Bangle

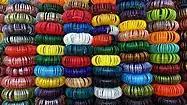

Bangles are circular in shape, and, unlike other bracelets, are not flexible. The word is derived from Hindi (glass). They are made of numerous precious as well as non-precious materials such as gold, silver, platinum, glass, wood, ferrous metals, plastic, etc. Bangles made from sea shell, which are white colour, are worn by married Bengali and Oriya Hindu women. A special type of bangle is worn by women and girls, especially in the Bengal area, commonly known as a "Bengali bangle", which is used as a substitute for a costly gold bangle, and is produced by thermo-mechanically fusing a thin gold strip (weighing between 1–3 g) onto a bronze bangle, followed by manual crafting on that fused gold strip.